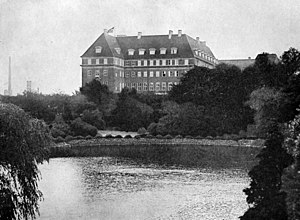
Valdemar Dan / Karriere
Østifternes Kreditforening (1916)
Viggo Valdemar Dan var en dansk arkitekt.